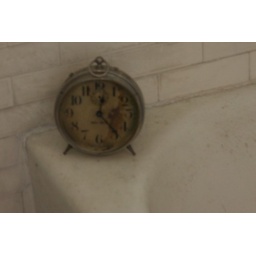
An old clock sitting next to a tub in the Hot Springs National Park Visitors Center